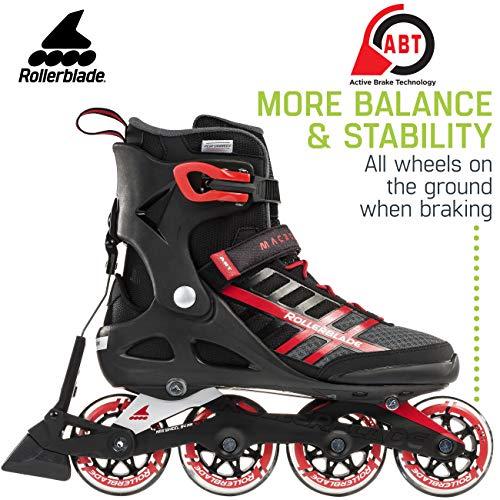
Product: Rollerblade Macroblade 84 ABT Men's Adult Fitness Inline Skate, Black and Red, Performance Inline Skates
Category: Sports & Outdoors | Outdoor Recreation | Skates, Skateboards & Scooters | Inline & Roller Skating | Inline Skates
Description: Great Condition.
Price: $259.99
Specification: Shipping Weight: 9.4 pounds (View shipping rates and policies)|ASIN: B01N7P6XU4|Item model number: 07734400741|    #125    in Inline Skates